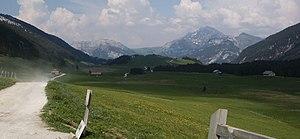
Le col des Glières est un col de montagne situé dans les Alpes, en France. Il se trouve au centre du plateau des Glières.
La route des Glières est une route de montagne, de 21 km de longueur, entre les communes de Thorens-Glières et Le Petit-Bornand-les-Glières, dans la Haute-Savoie, en France. Elle est numérotée RD 55. Elle traverse le plateau des Glières. Son point culminant est le col des Glières à 1 425 mètres. Environ deux kilomètres à l'est du col ne sont pas goudronnés.